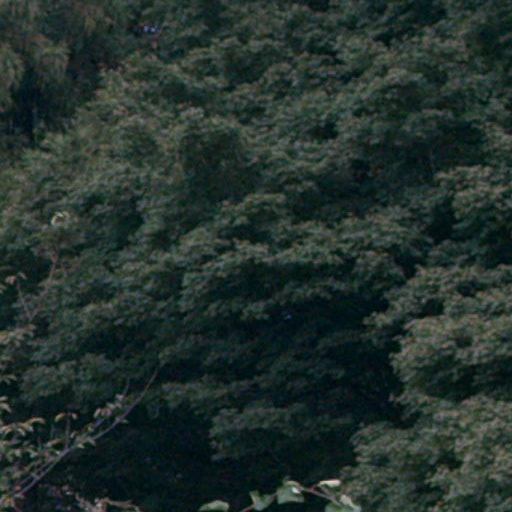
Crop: cassava